Roller skates

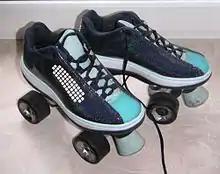
A pair of roller skates

Roller skates are boots with wheels mounted to the bottom, allowing the user to travel on hard surfaces similarly to an ice skater on ice. The first roller skate was an inline skate design, effectively an ice skate with a line of wheels replacing the blade. In modern usage, the term typically refers to skates with two pairs of wheels on shared axles like those of skateboards (early versions of which were made using roller skate parts). Skates with this configuration are also known as "quad skates" or "quads" and, like skateboards, steer by tilting the skate to one side, which causes the axles to turn inward.